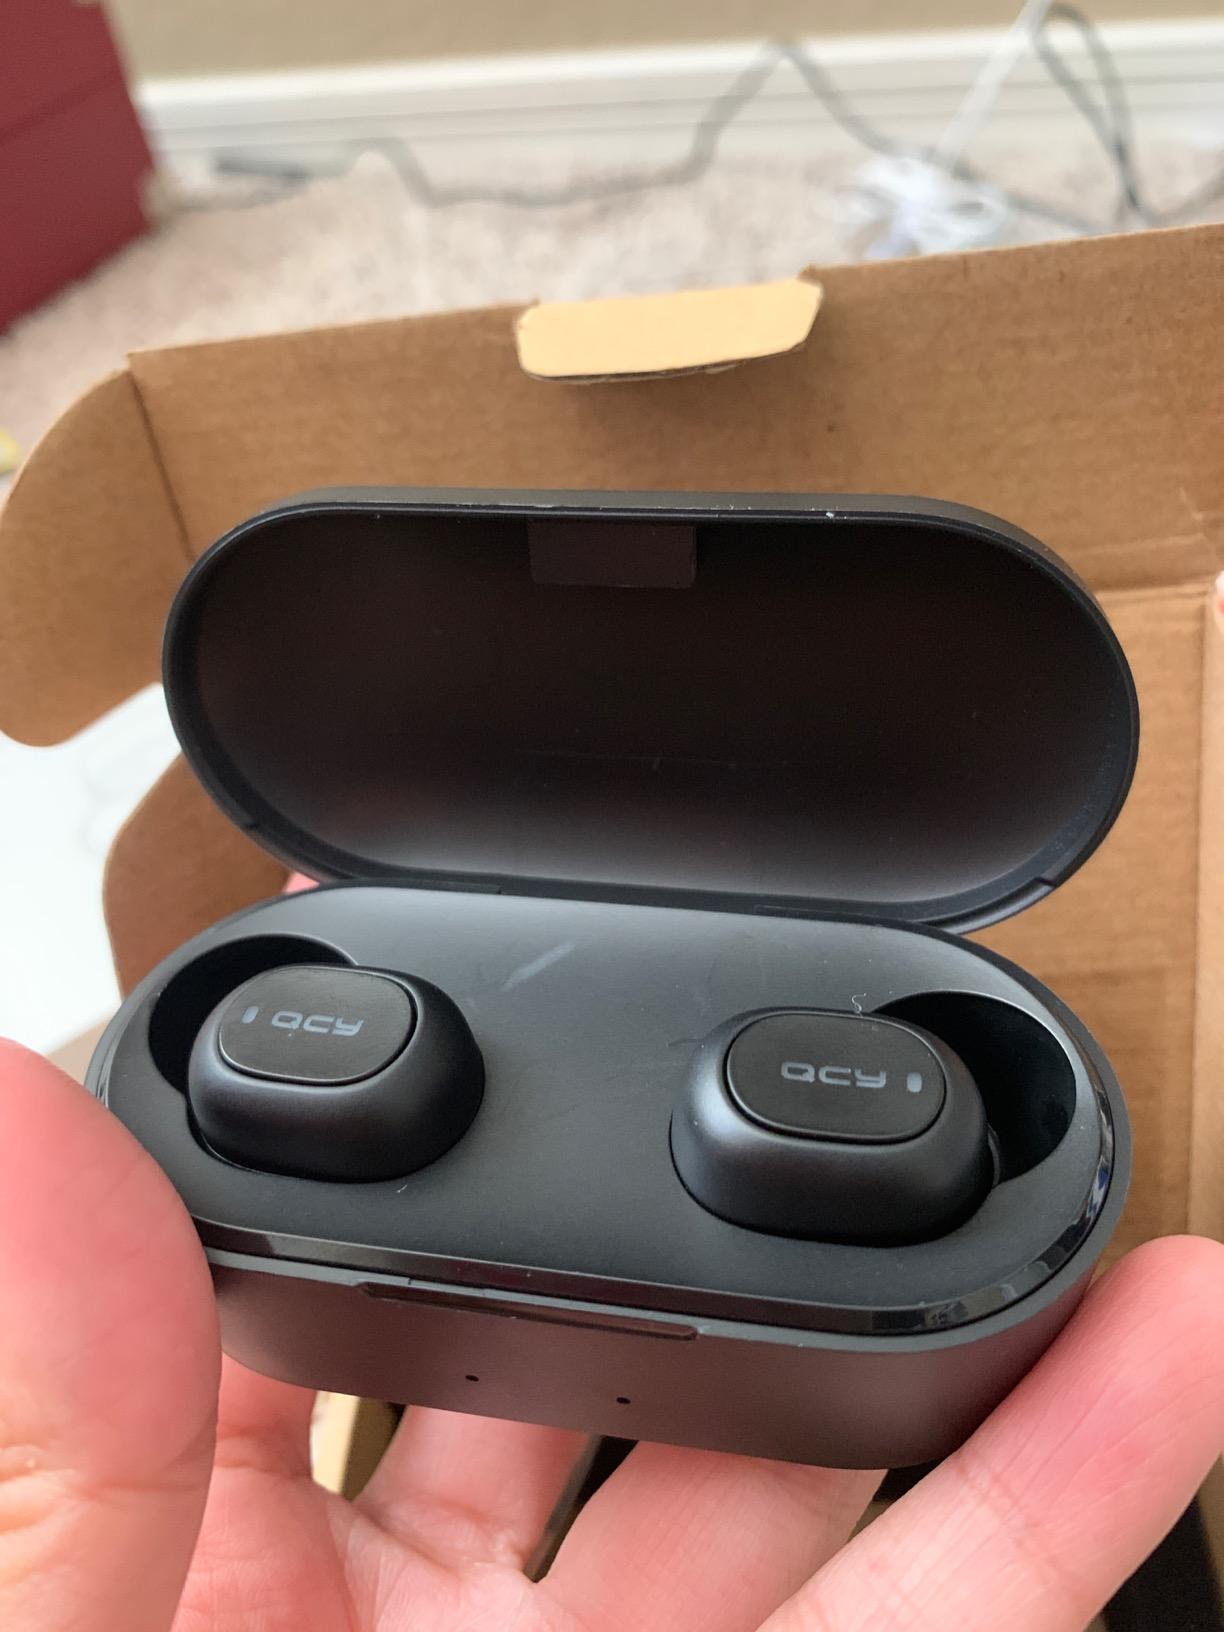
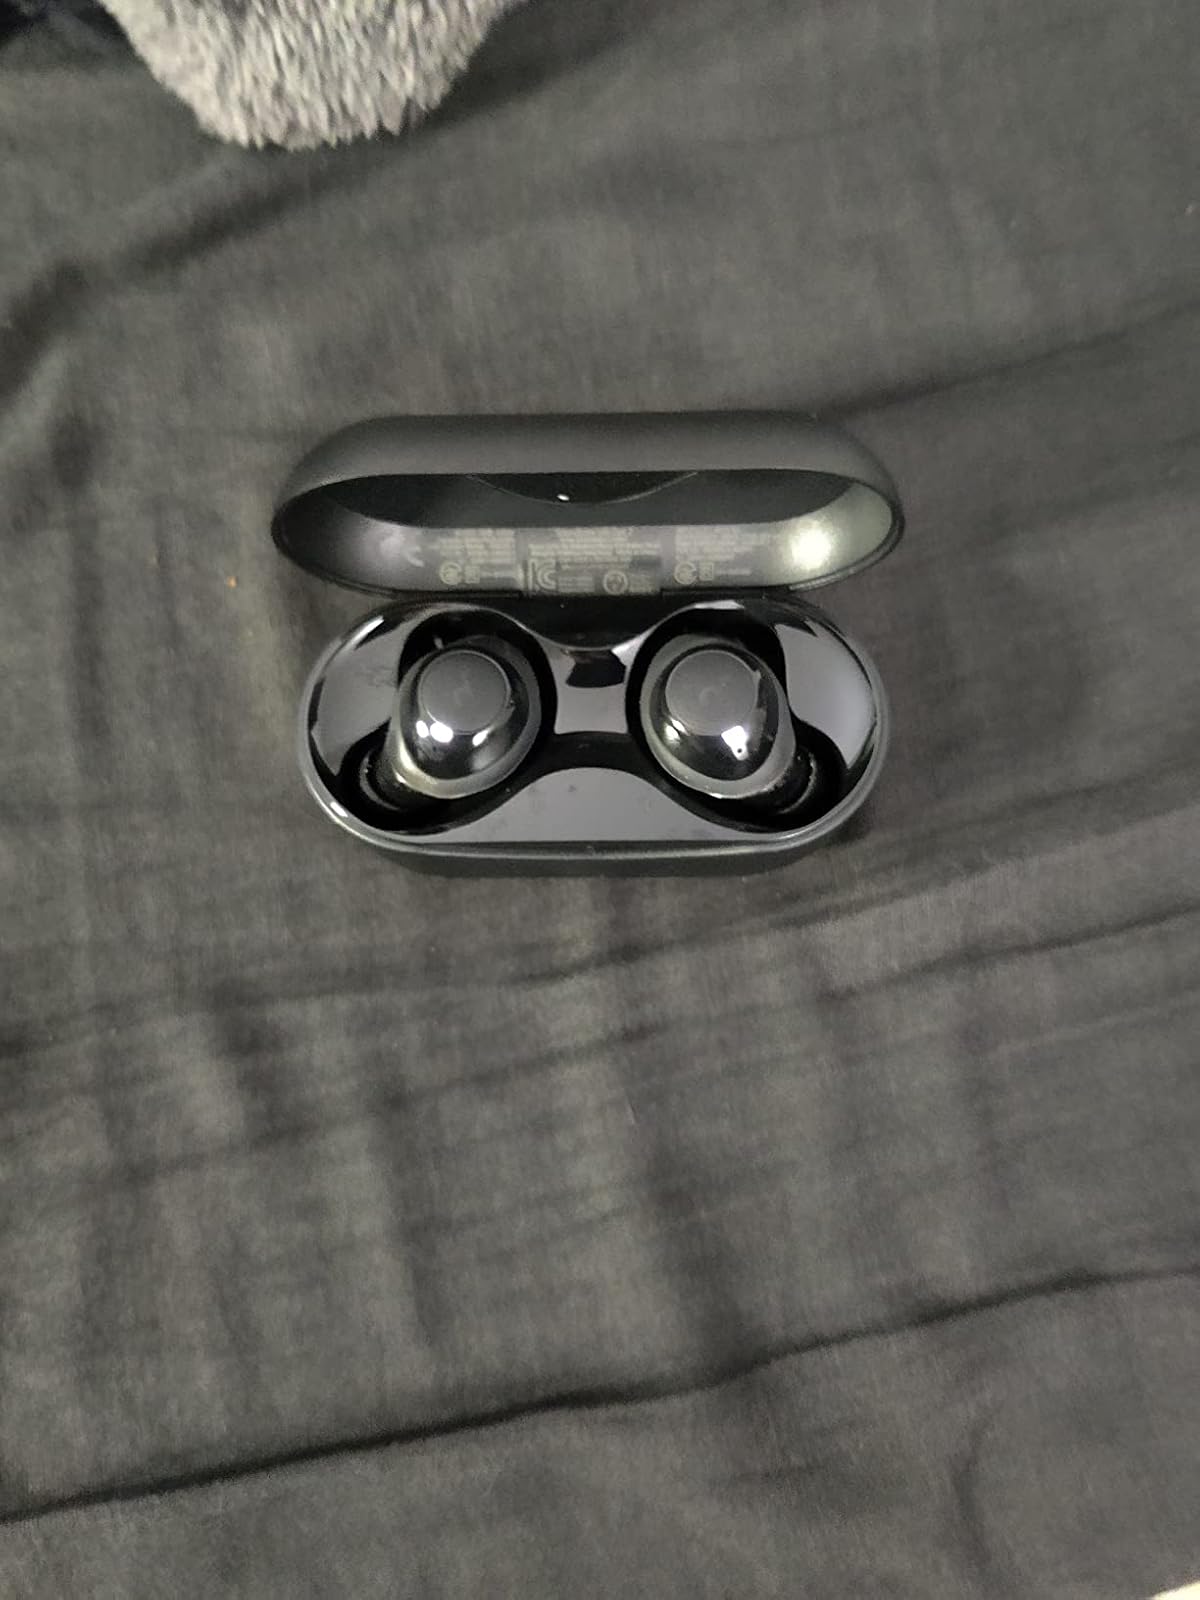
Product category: earbuds
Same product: no